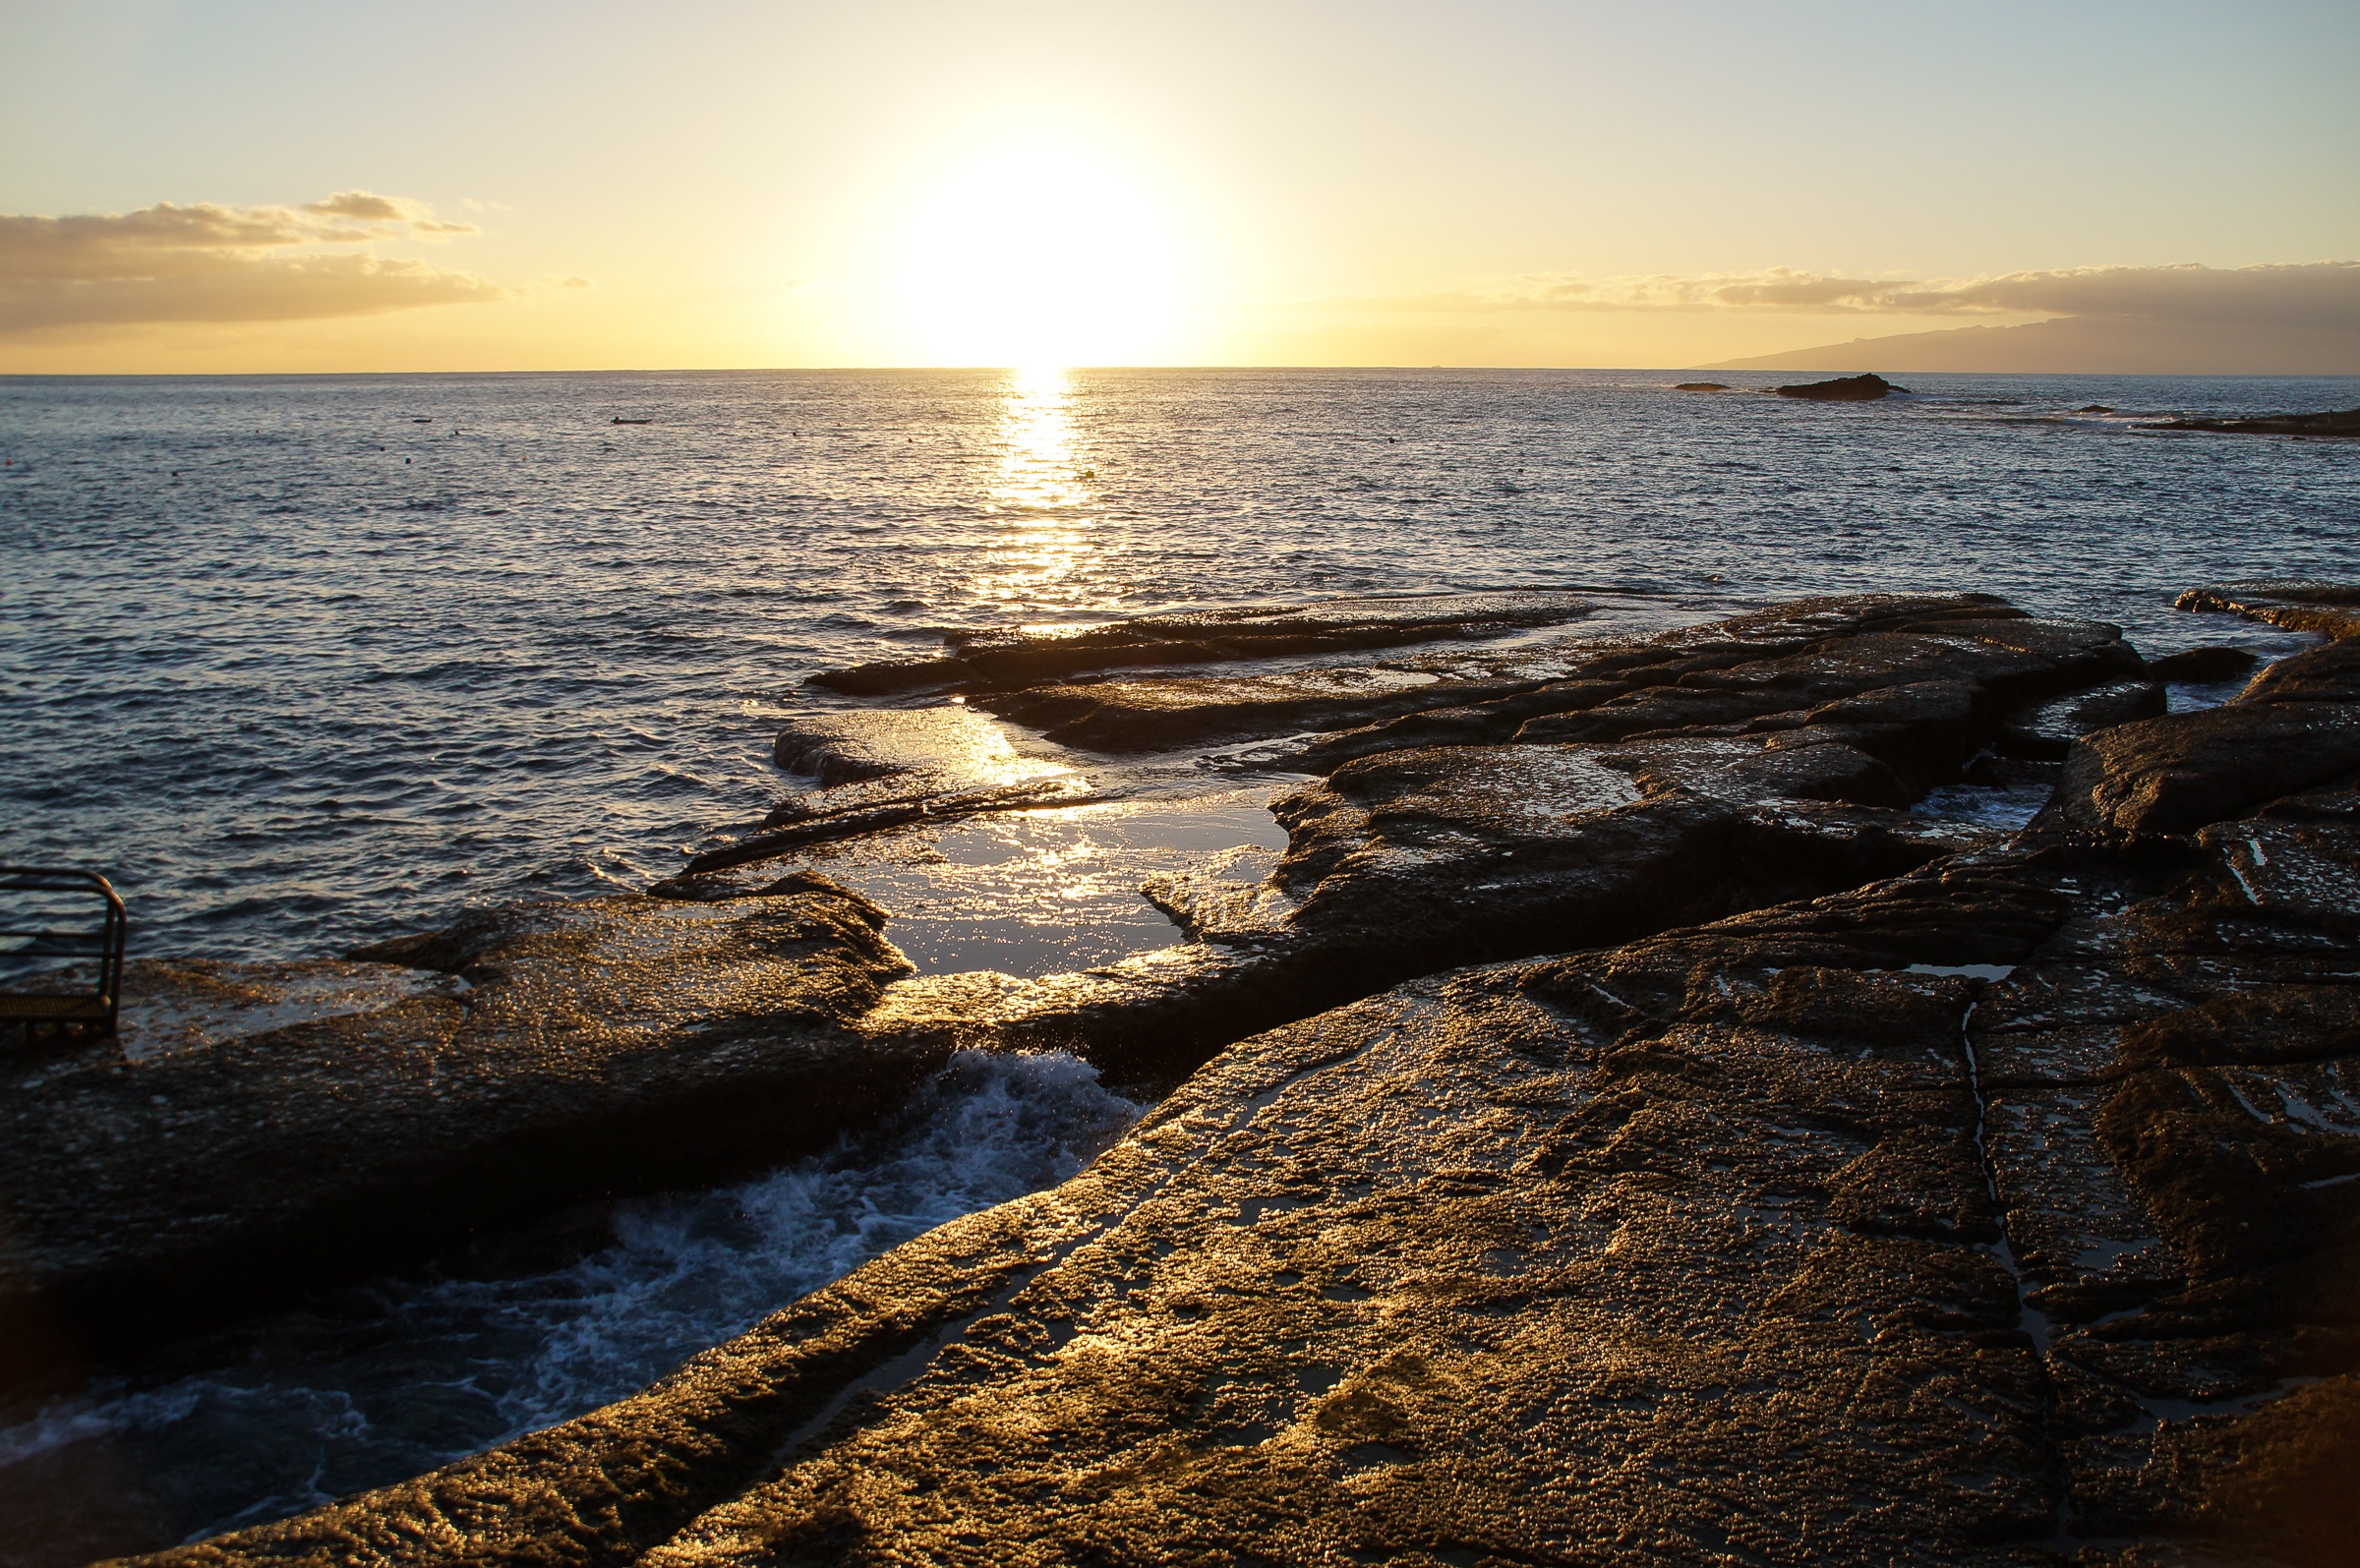
beach, sea, coast, sand, rock, ocean, horizon, cloud, sun, sunrise, sunset, sunlight, morning, shore, wave, dawn, cliff, dusk, evening, reflection, bay, terrain, body of water, spain, tenerife, mood, cape, canary islands, wind wave